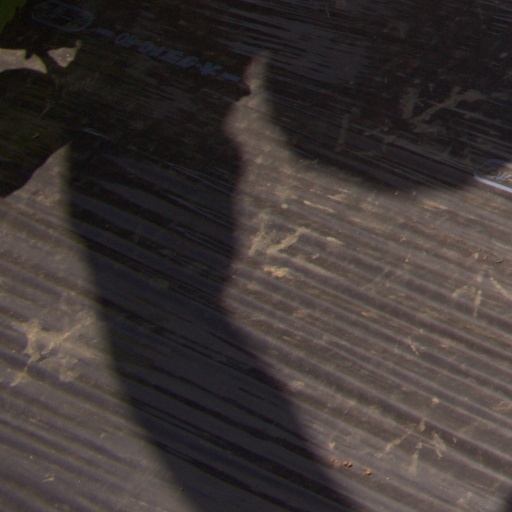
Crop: Jerusalem artichoke